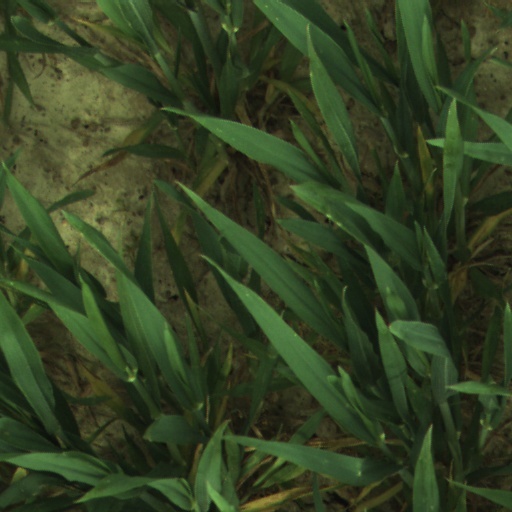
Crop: wheat